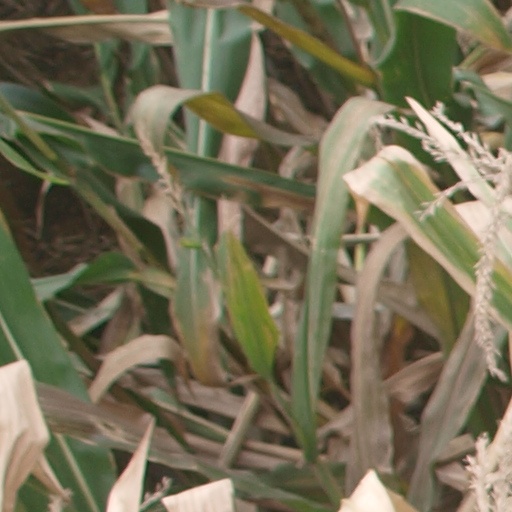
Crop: maize; corn